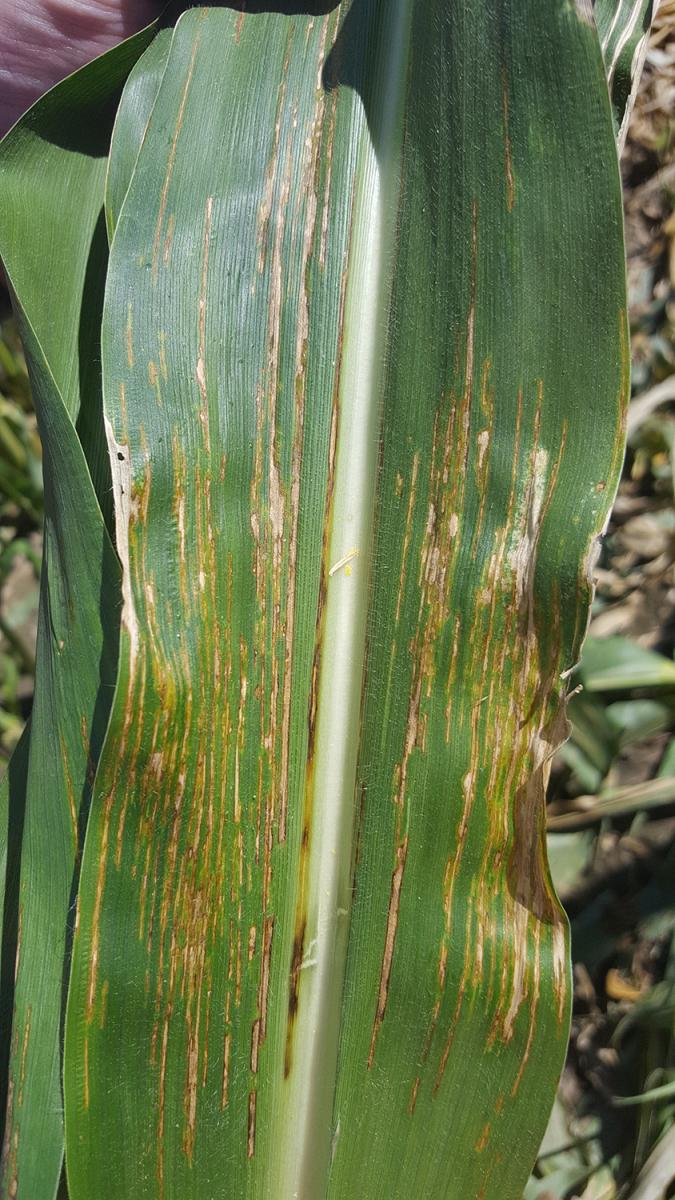
Labels: Corn leaf blight